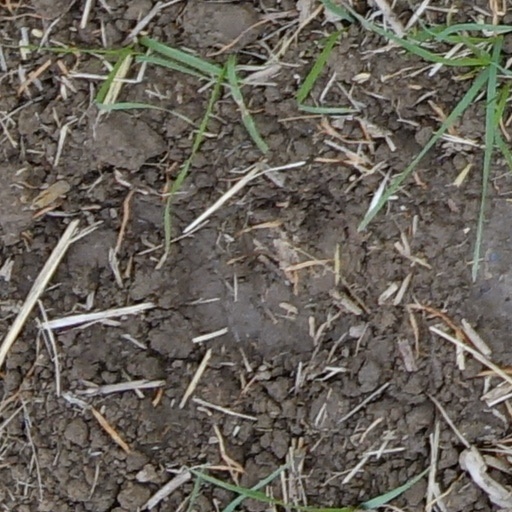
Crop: wheat